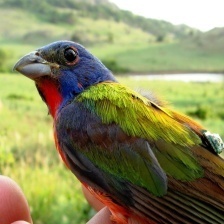
Species: PAINTED BUNTING
Scientific name: PASSERINA CIRIS
ImageNet parent category: indigo_bunting